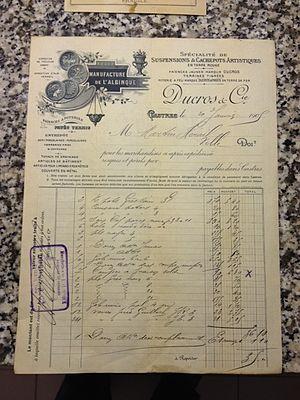
La Faïencerie de Castres est une manufacture de terres vernissées et de faïences fines créée vers 1820 à l'Albinque, un quartier de Castres, sur un terrain appartenant au Grand Séminaire.